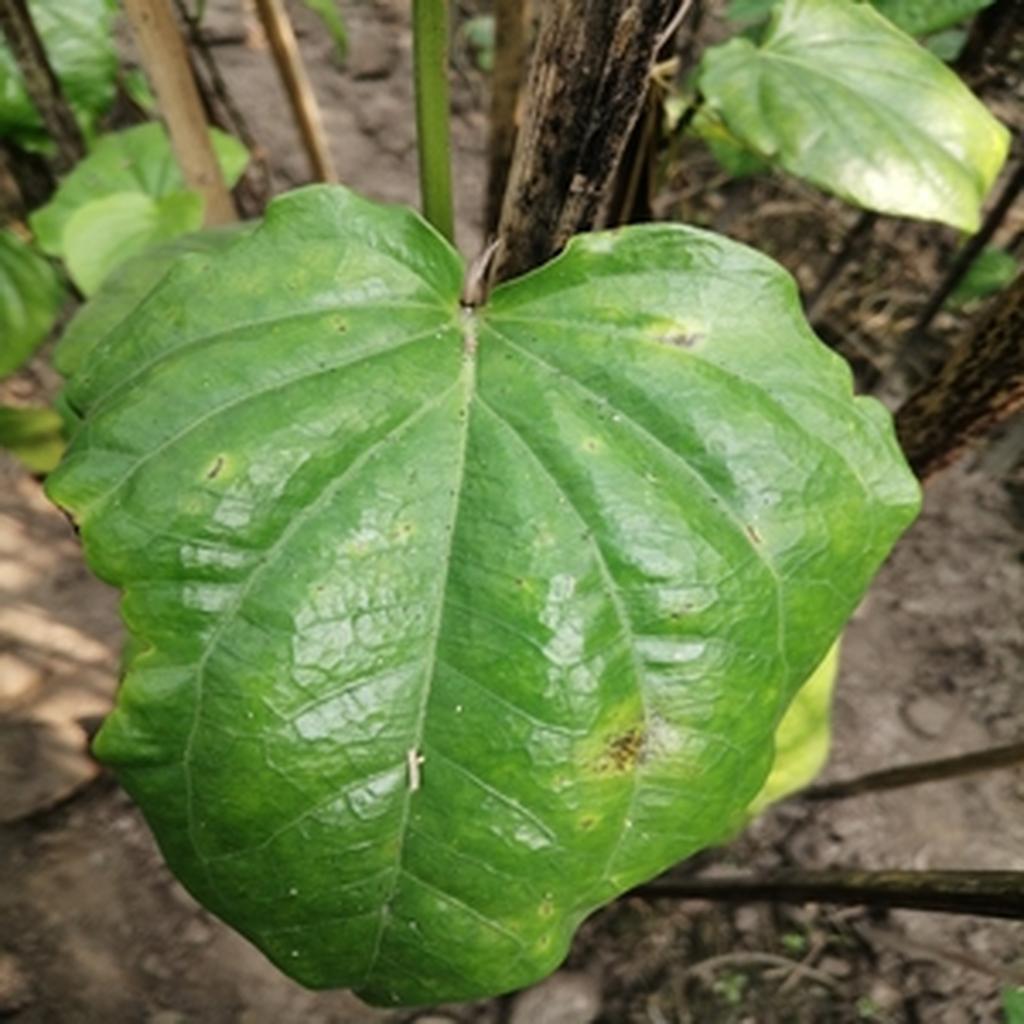
Label: Leaf_Rot